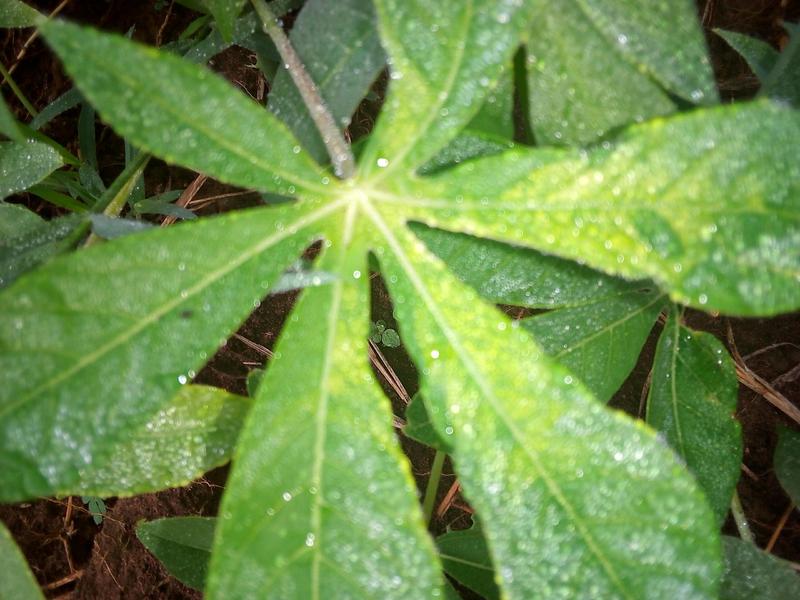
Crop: cassava
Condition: mosaic_disease